Five Nations Railway Corridor

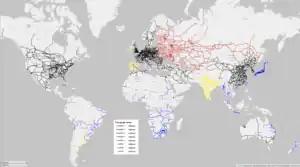
Map of the world's railways showing the different gauges in use.

Trains between China and Europe currently always have to pass a break of gauge. The proposed route of the Five Nations Railway Corridor would bridge the gap between the Chinese and the European/Central Asian standard gauge rail networks. However, the new tracks will not use standard gauge only. A section in Kazakhstan uses Russian gauge, while an Uzbekistan-built section in Afghanistan uses five foot gauge.